Bat-Mite

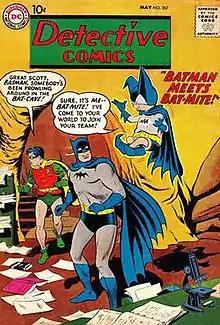
Cover to "Detective Comics" #267 (May 1959), the first appearance of Bat-Mite, art by Curt Swan.

Bat-Mite regularly appeared in "Batman", "Detective Comics", and "World's Finest Comics" for five years. Bat-Mite and Mr. Mxyzptlk teamed up four times in the pages of "World's Finest Comics" to plague Superman and Batman together, as well. In 1964, the Batman titles were revamped under editor Julius Schwartz, leading Bat-Mite to stop appearing.